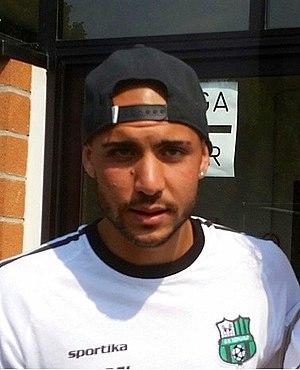
Simone Zaza, né le 25 juin 1991 à Policoro, est un footballeur international italien, qui évolue au poste d'attaquant au Torino FC.